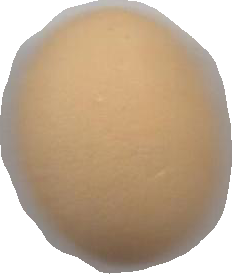
Variety: Grobogan